May Nights

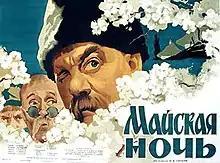

May Nights is a 1952 Soviet 3D fantasy comedy film released by Moscow Gorky Film Studios, directed by Aleksandr Rou and starring Nikolai Dosenko, Tatyana Konyukhova and Aleksandr Khvylya. It is based on Nikolai Gogol's "May Night, or the Drowned Maiden" and the subsequent opera version by Nikolai Rimsky-Korsakov. It was directed by Alexander Rowe. The film is notable for being the first full-length autostereoscopic film in colour.